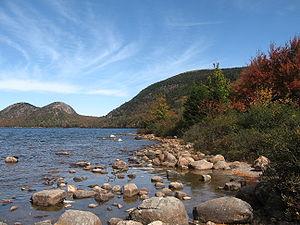
Les parcs nationaux des États-Unis, au nombre de 61, sont gérés par le National Park Service, une agence du département de l'Intérieur des États-Unis. Les parcs nationaux sont établis par décision du Congrès des États-Unis. Le premier parc national, Yellowstone, est créé par un décret signé par le président Ulysses S. Grant en 1872 et suivi par les parcs de Sequoia et de Yosemite en 1890. L'acte organique de 1916 créé le National Park Service afin de « conserver les paysages et les objets naturels et historiques et la vie sauvage qui s'y trouvent, ainsi que de permettre d'en profiter d'une manière qui les préserve dans le même état pour les générations futures ». Les parcs nationaux sont en général constitués de milieux naturels très variés situés sur de grandes superficies. Un grand nombre de parcs ont été d'abord protégés en tant que monuments nationaux par le président des États-Unis grâce à l’Antiquities Act, avant d'être nommé parc national par le Congrès. Sept parcs nationaux sont associés à une National Preserve dont six en Alaska.
Le parc national d'Acadia préserve une grande partie de l'île des Monts Déserts, et les îles associées au large de la côte Atlantique du Maine. La zone inclut des montagnes, la côte et des lacs.